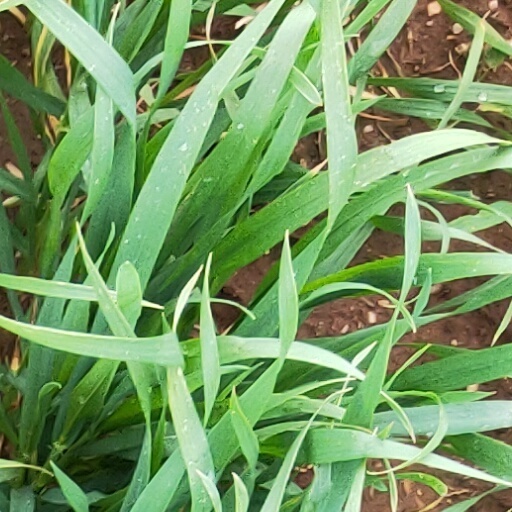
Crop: wheat